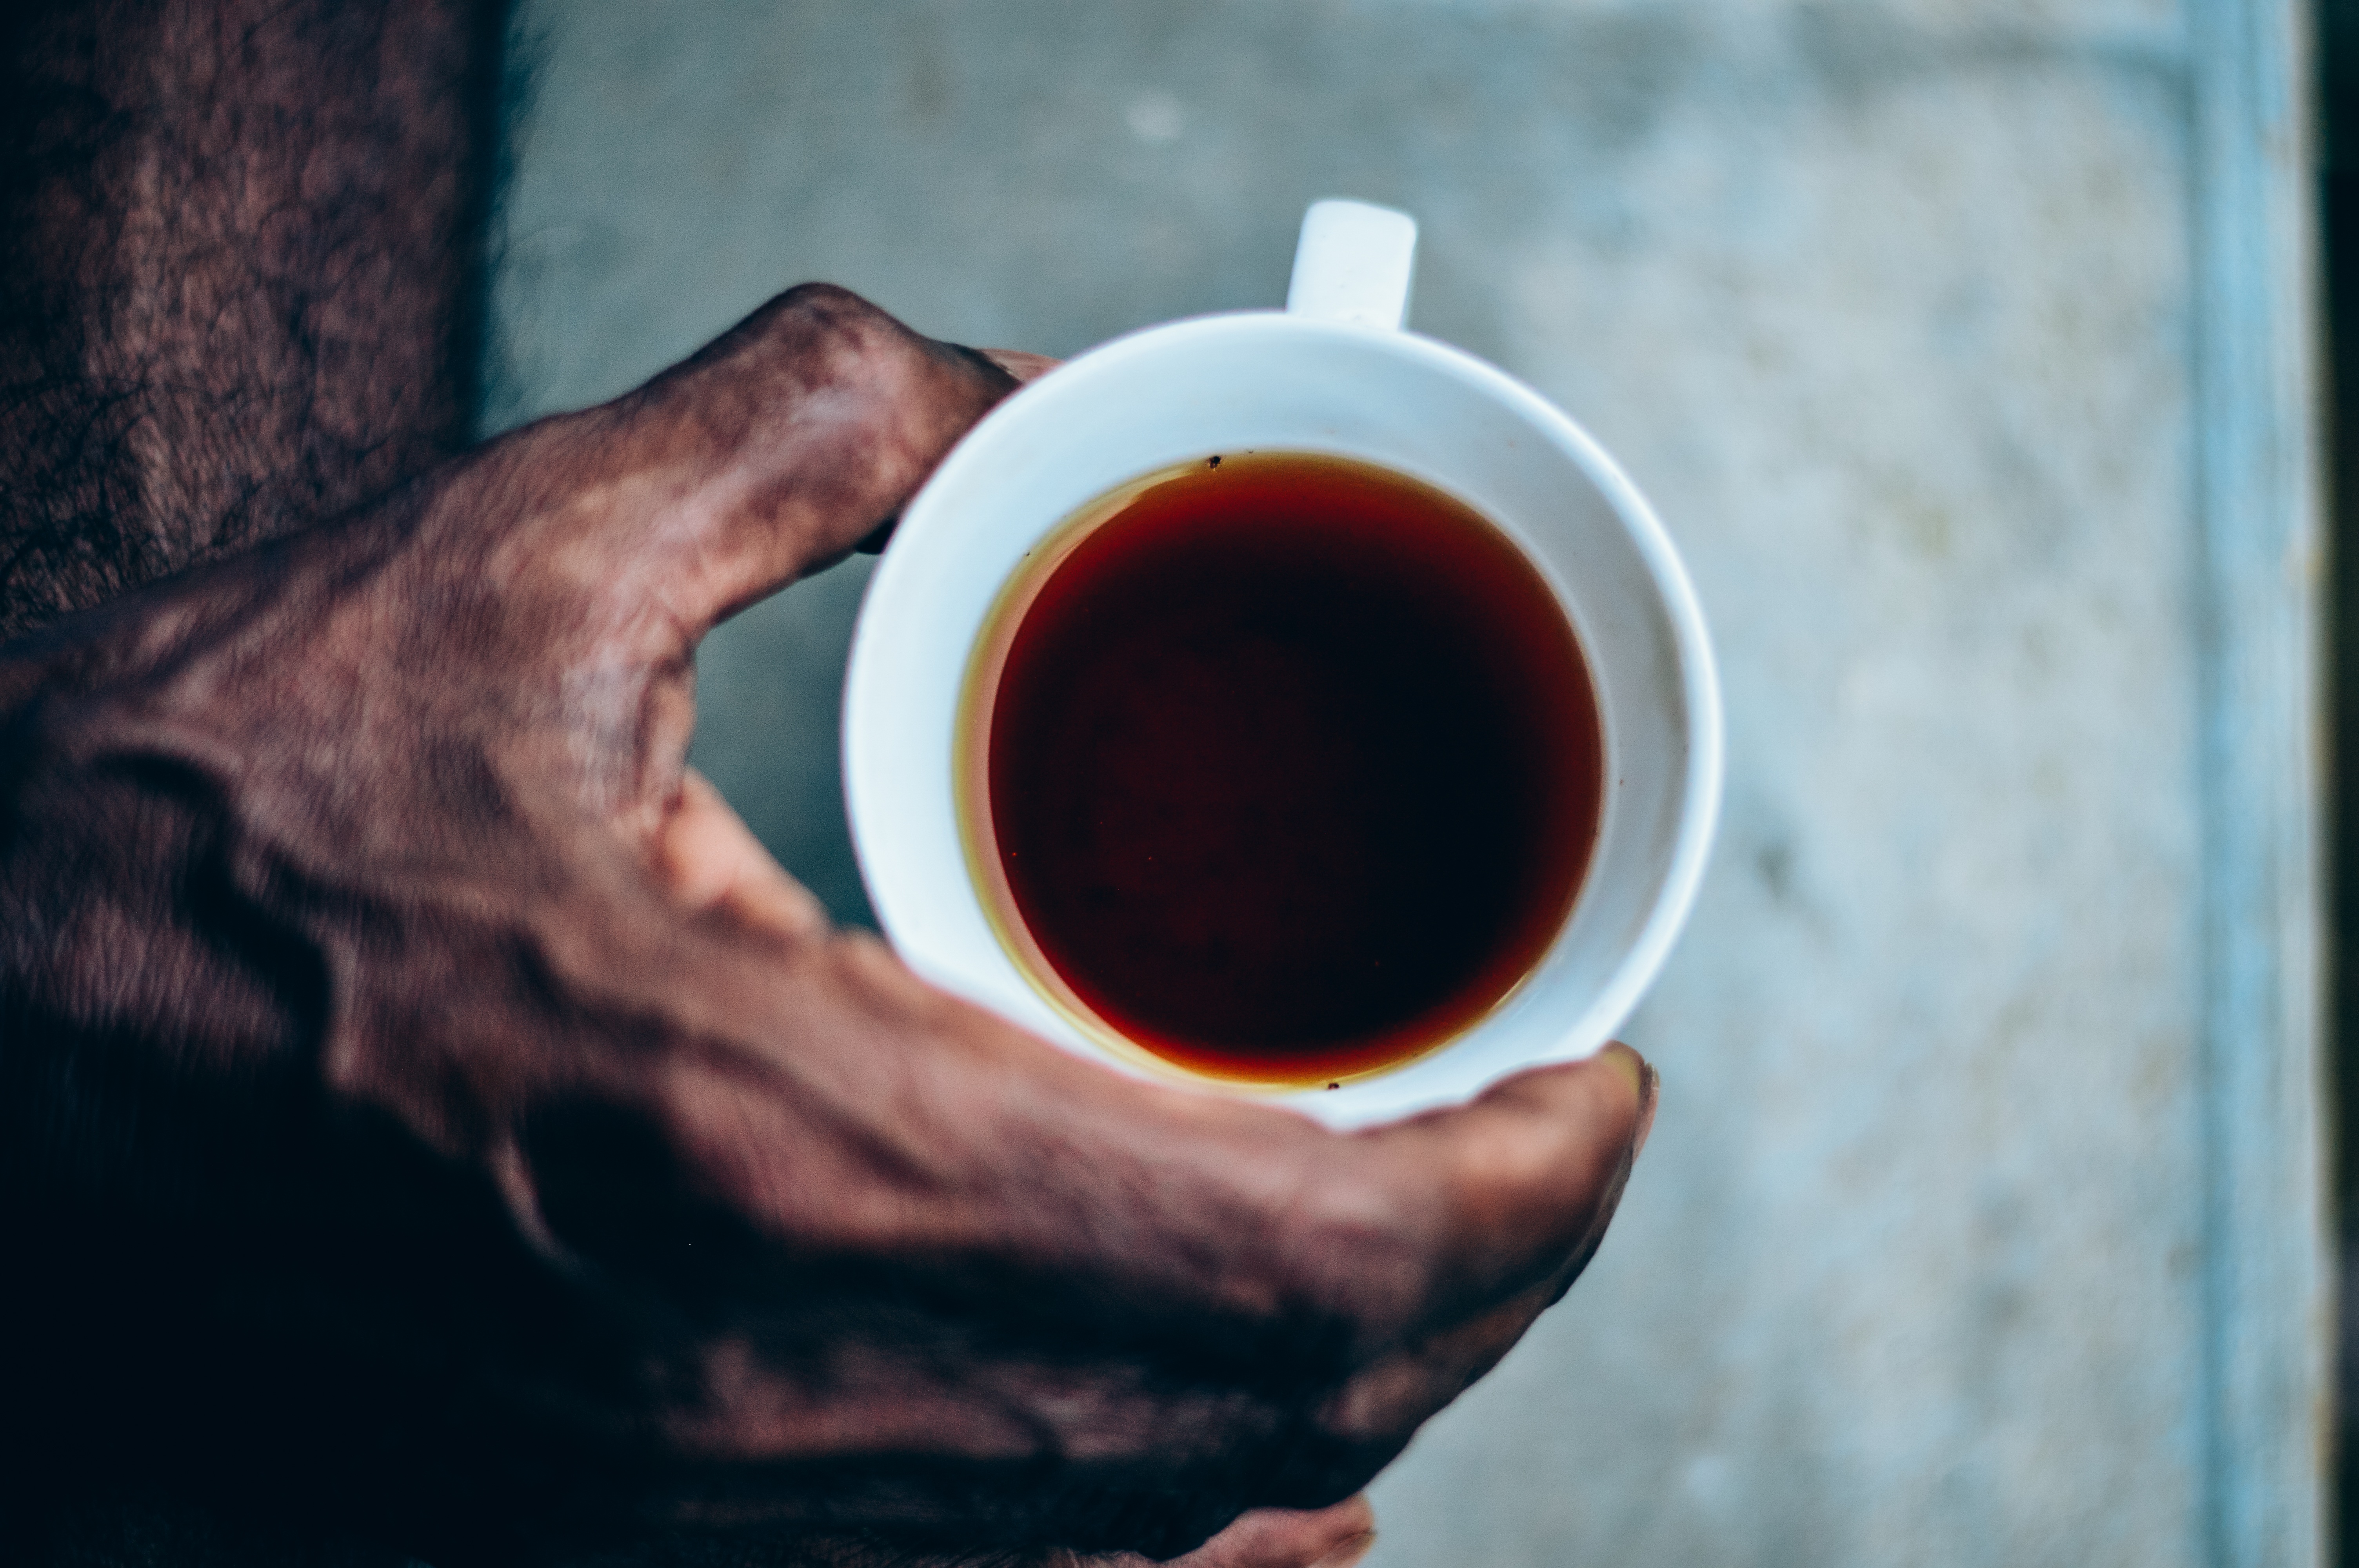
hand, sun, street, tea, morning, cup, red, color, drink, blue, black, close up, organ, indian, macro photography